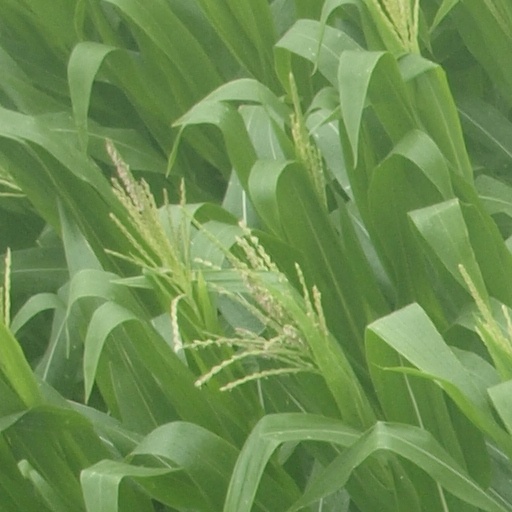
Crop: maize; corn